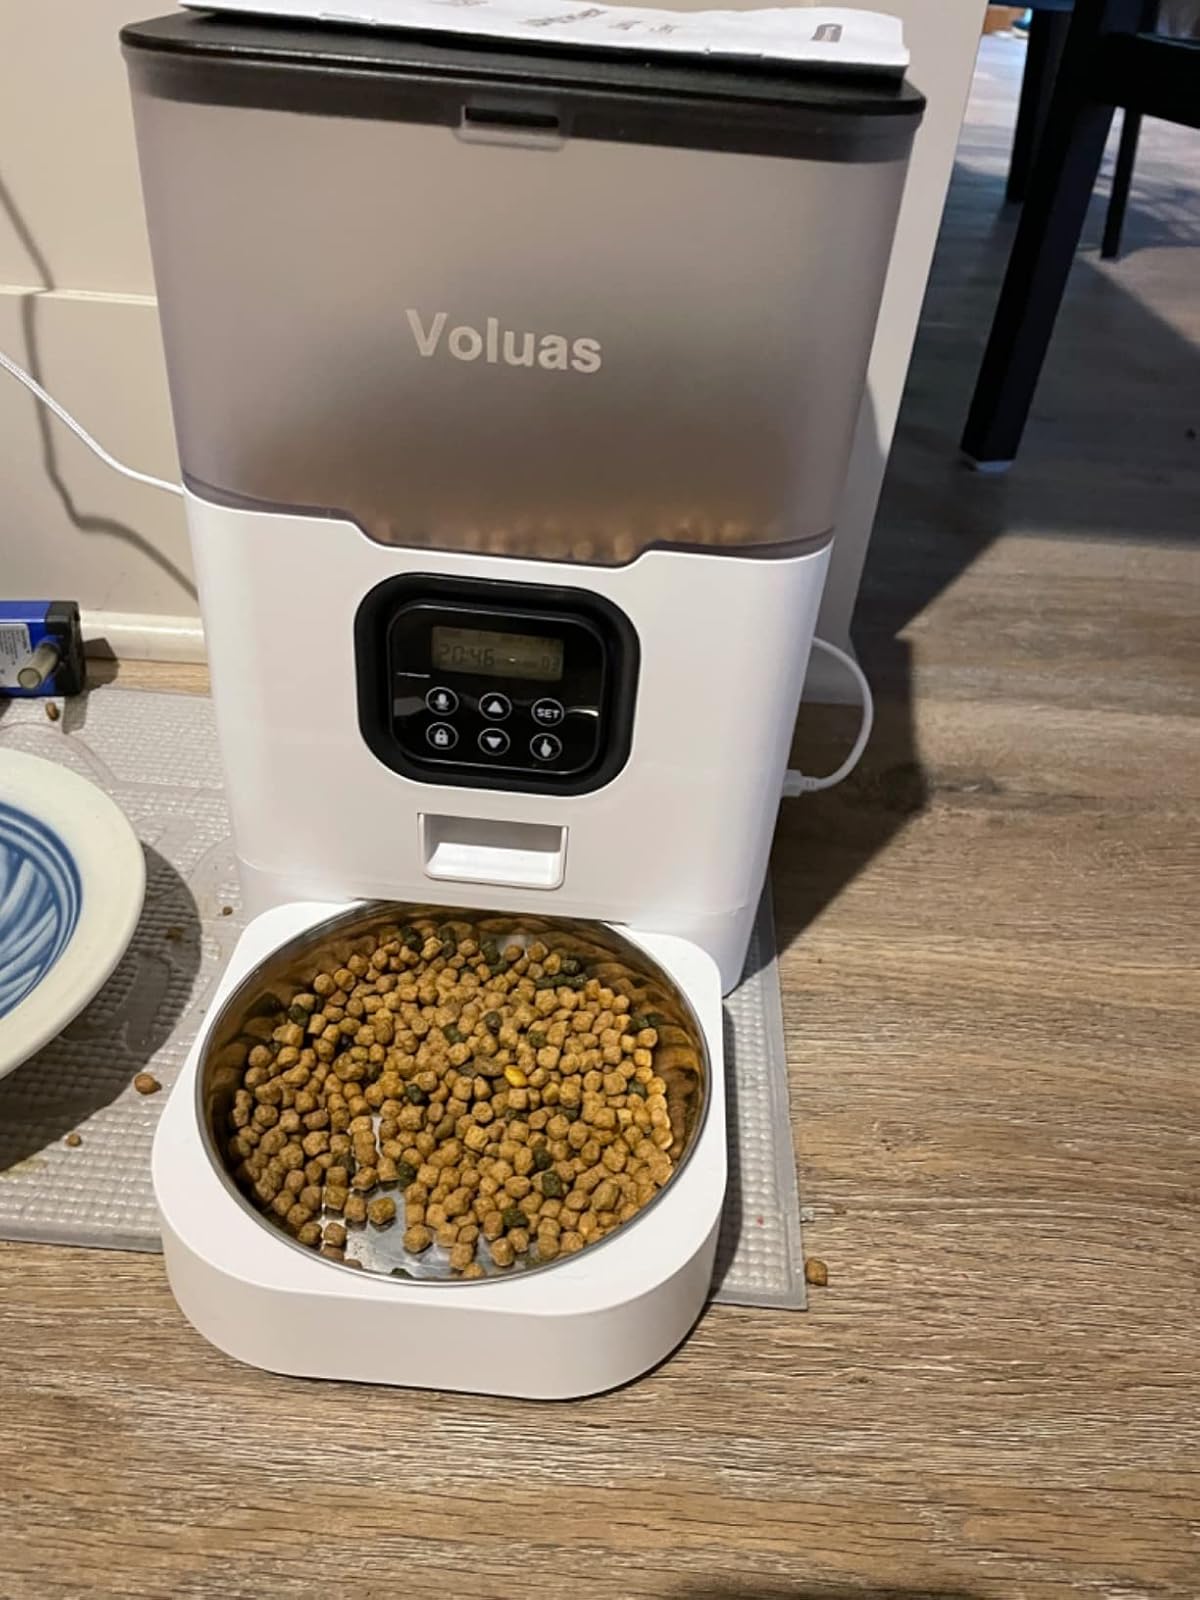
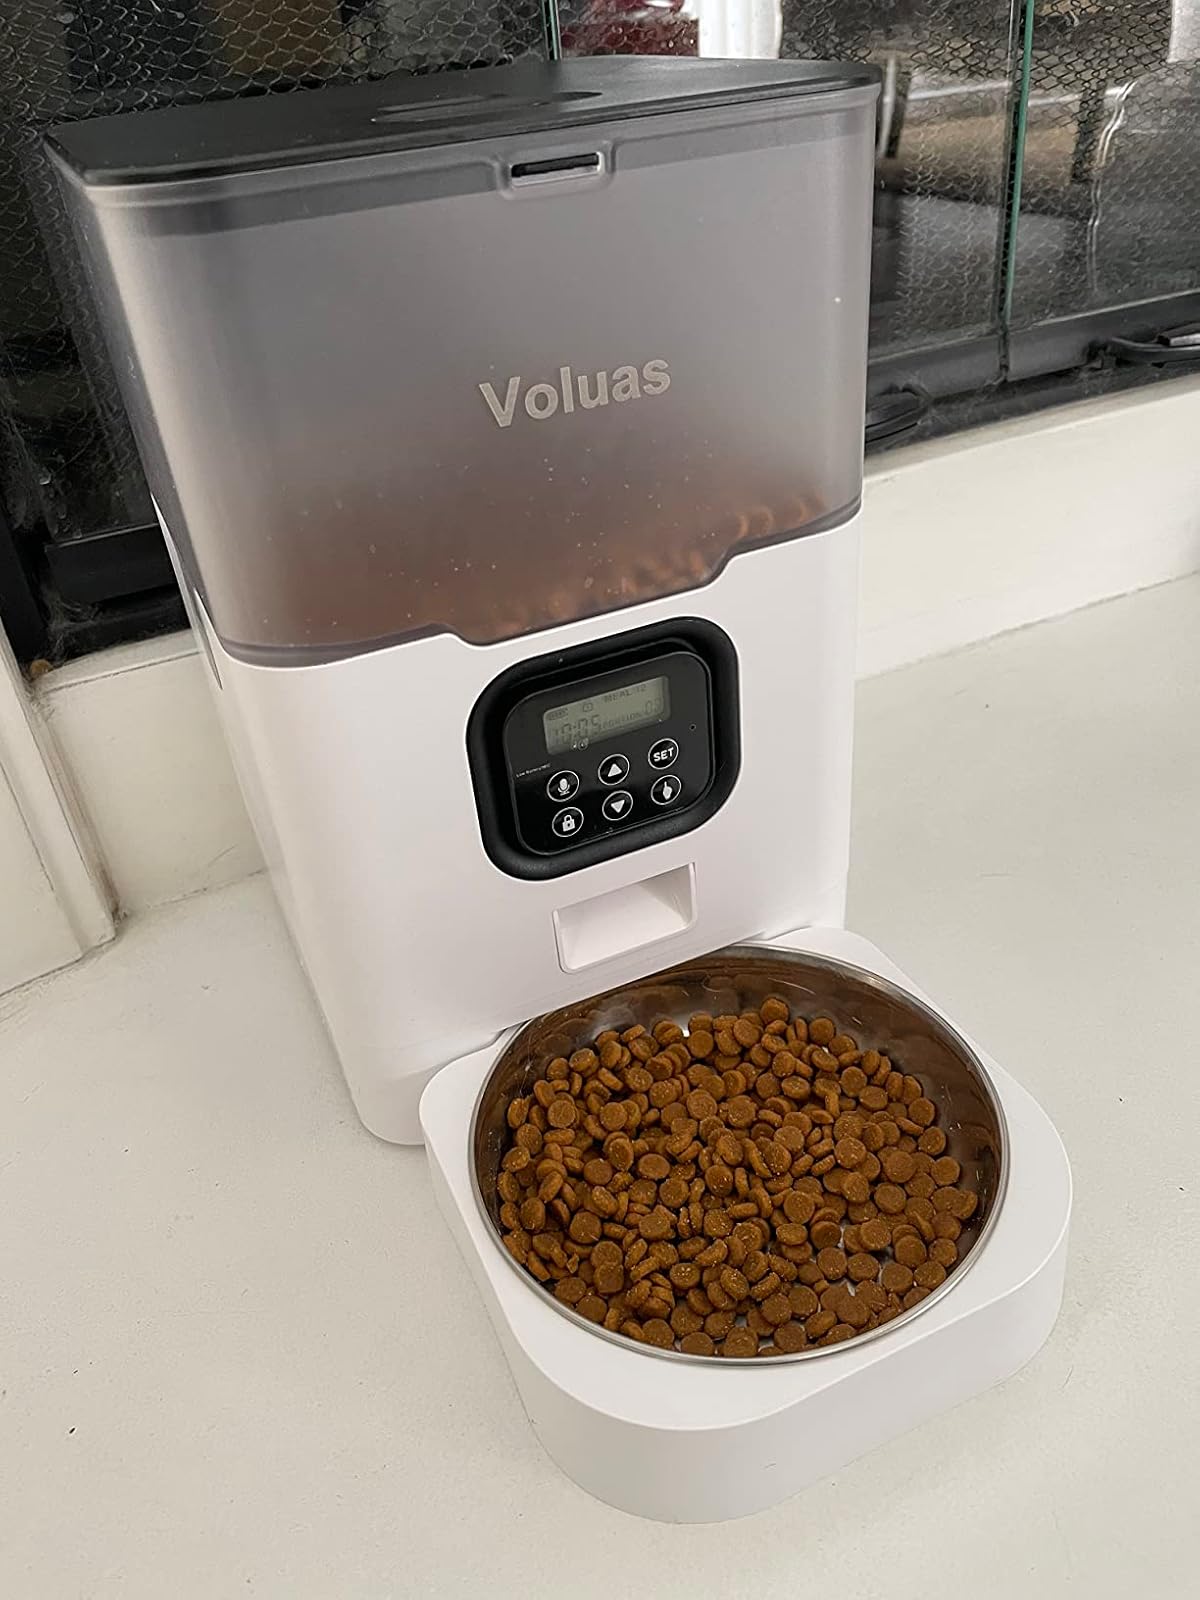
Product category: items_feeder
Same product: yes